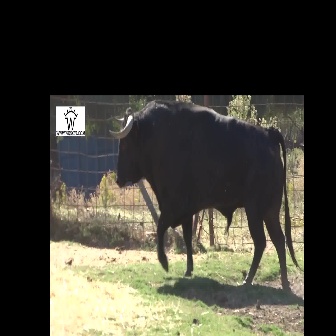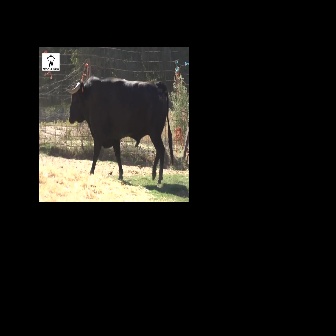
  Please identify the target specified by the bounding box [108,98,303,294] in the first image and locate it in the second image. Return the coordinates in [x_min,y_min,x_max,y_max] format.
Answer: [65,74,174,184]